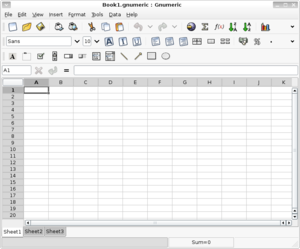
gnumeric 1.6 en anglais interface gtk2 avril 2006 Licensing Catégorie:Image de logiciel libre
Gnumeric est un tableur libre sous licence GNU GPL compatible avec les fichiers .xls produits avec Excel ou .ods de l'OpenDocument ou d'autres applications. L'interface et les raccourcis de Gnumeric sont similaires à ceux d'Excel.